Abram Allen House

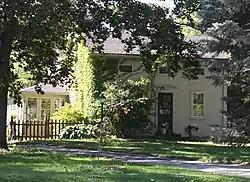

The Abram Allen House is a historic house with walls of grout, built about 1853 in Milton, Wisconsin. It was added to the National Register of Historic Places in 1978.